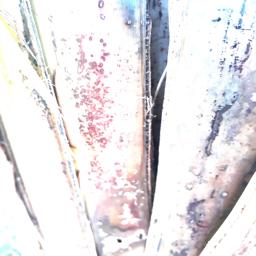
Label: PSEUDOSTEM WEEVIL